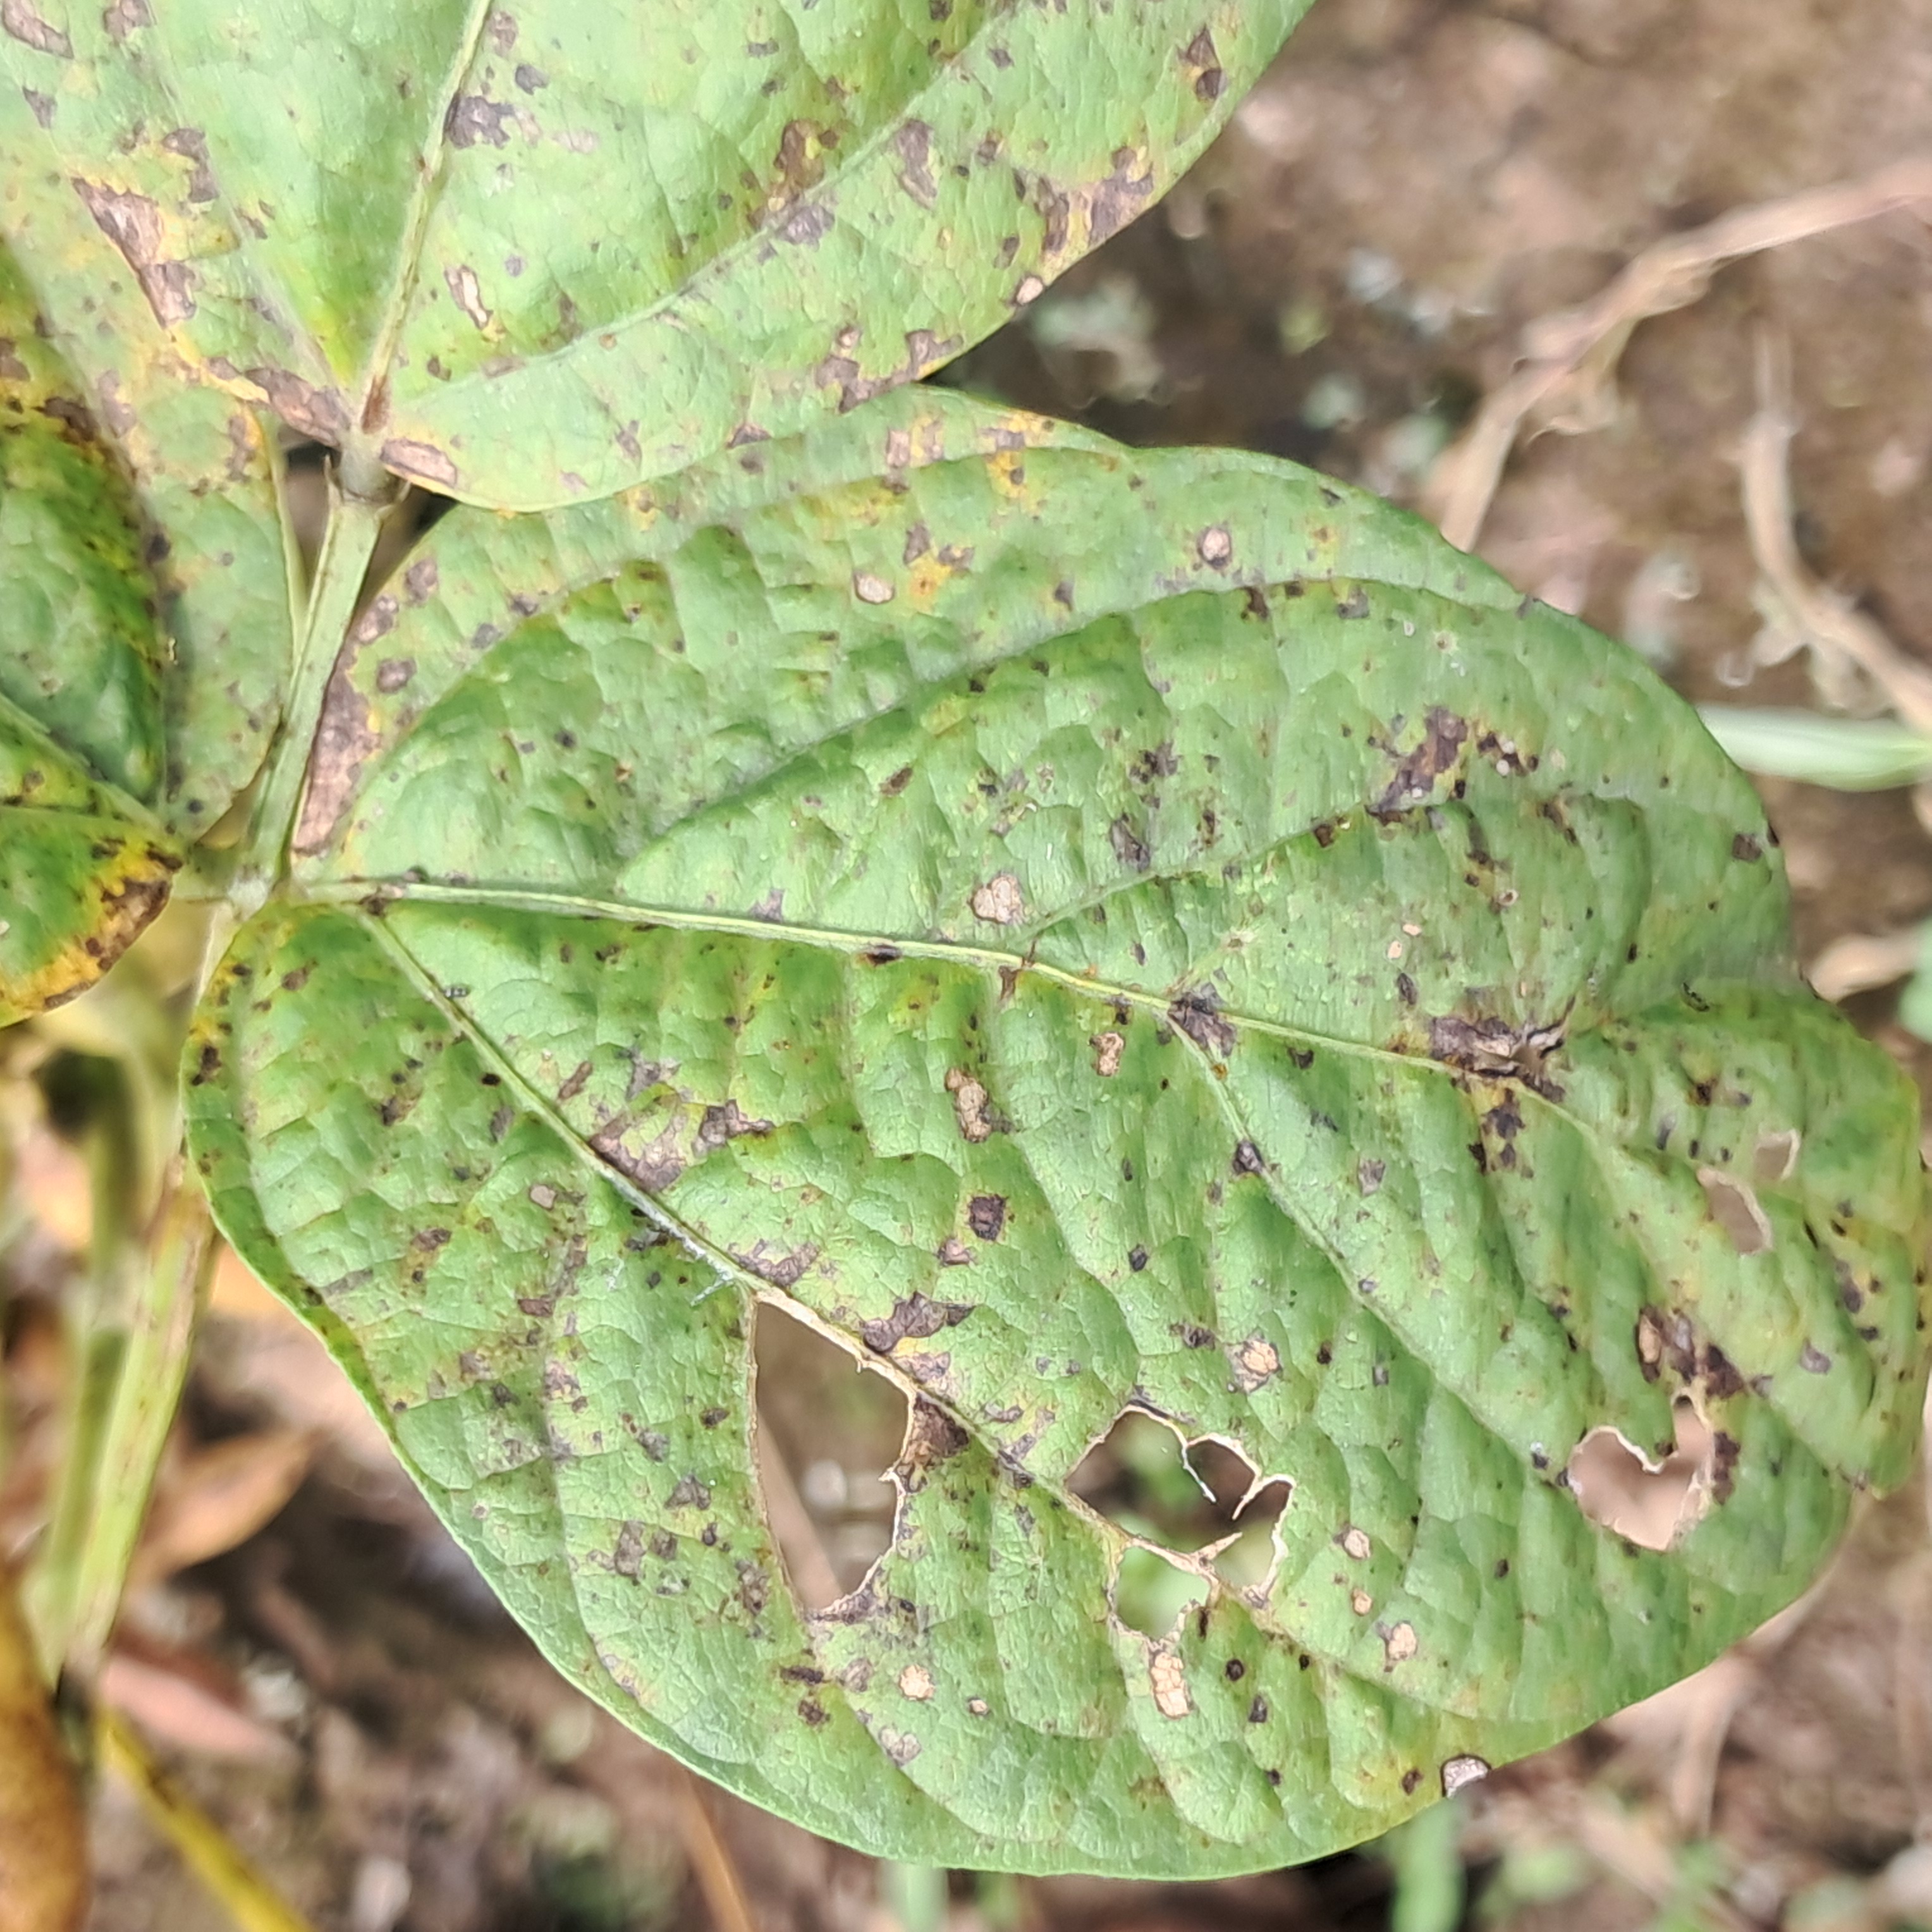
Label: Rust